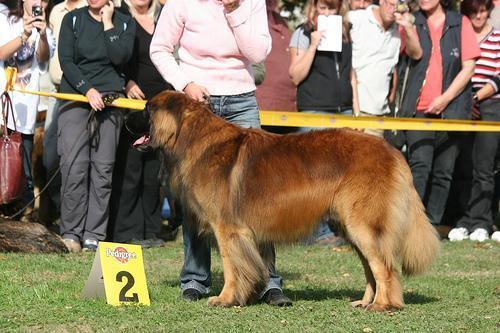
Leonberg